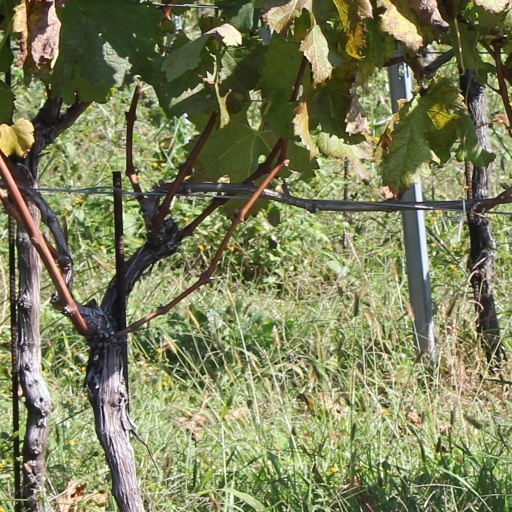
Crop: grape